Armored Multi-Purpose Vehicle

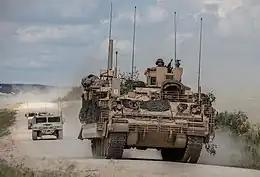
Soldiers from 4th Squadron (Dark Horse), 9th Cavalry Regiment, 2nd Armored Brigade Combat Team, 1st Cavalry Division, complete field testing of the Armored Multi-Purpose Vehicle at Fort Hood, Texas, circa 2018

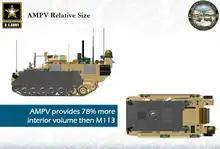

The Armored Multi-Purpose Vehicle (AMPV) is a U.S. Army program to replace the M113 armored personnel carrier and family of vehicles. AMPV is a sub-project of the Next Generation Combat Vehicle program.